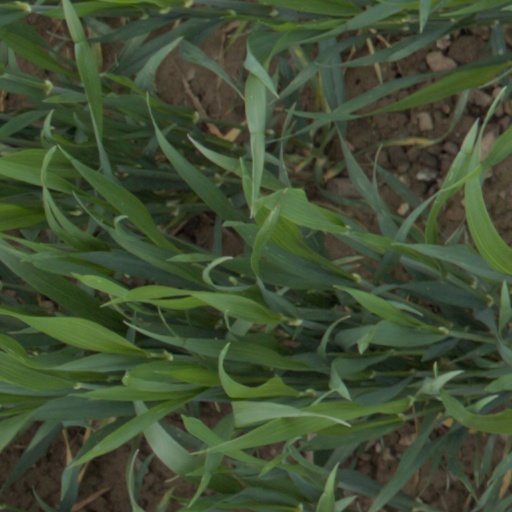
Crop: wheat